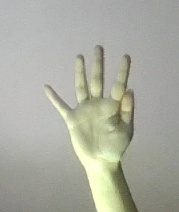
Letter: sheen